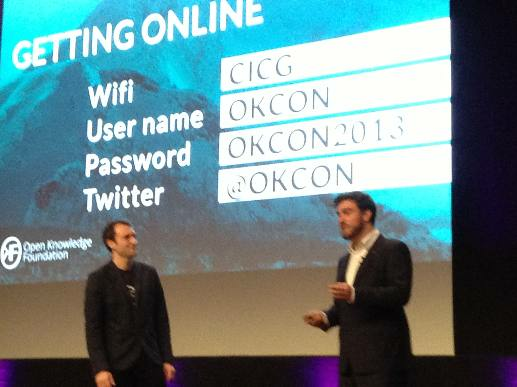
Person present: Yes